Suicide by hanging

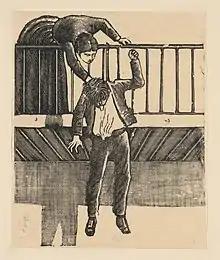
An early 20th century engraving of a woman discovering a suicide by hanging

Hanging is often considered to be a simple suicide method that does not require complicated techniques; a study of people who attempted suicide by hanging and lived usually suggests that this perception may not be accurate. It is one of the most commonly used suicide methods and has a high mortality rate; Gunnell "et al". gives a figure of at least 70 percent. The materials required are easily available, making it a difficult method to prevent. In the International Statistical Classification of Diseases and Related Health Problems, suicides by hanging are classified under the code X70: "Intentional self-harm by hanging, strangulation, and suffocation."